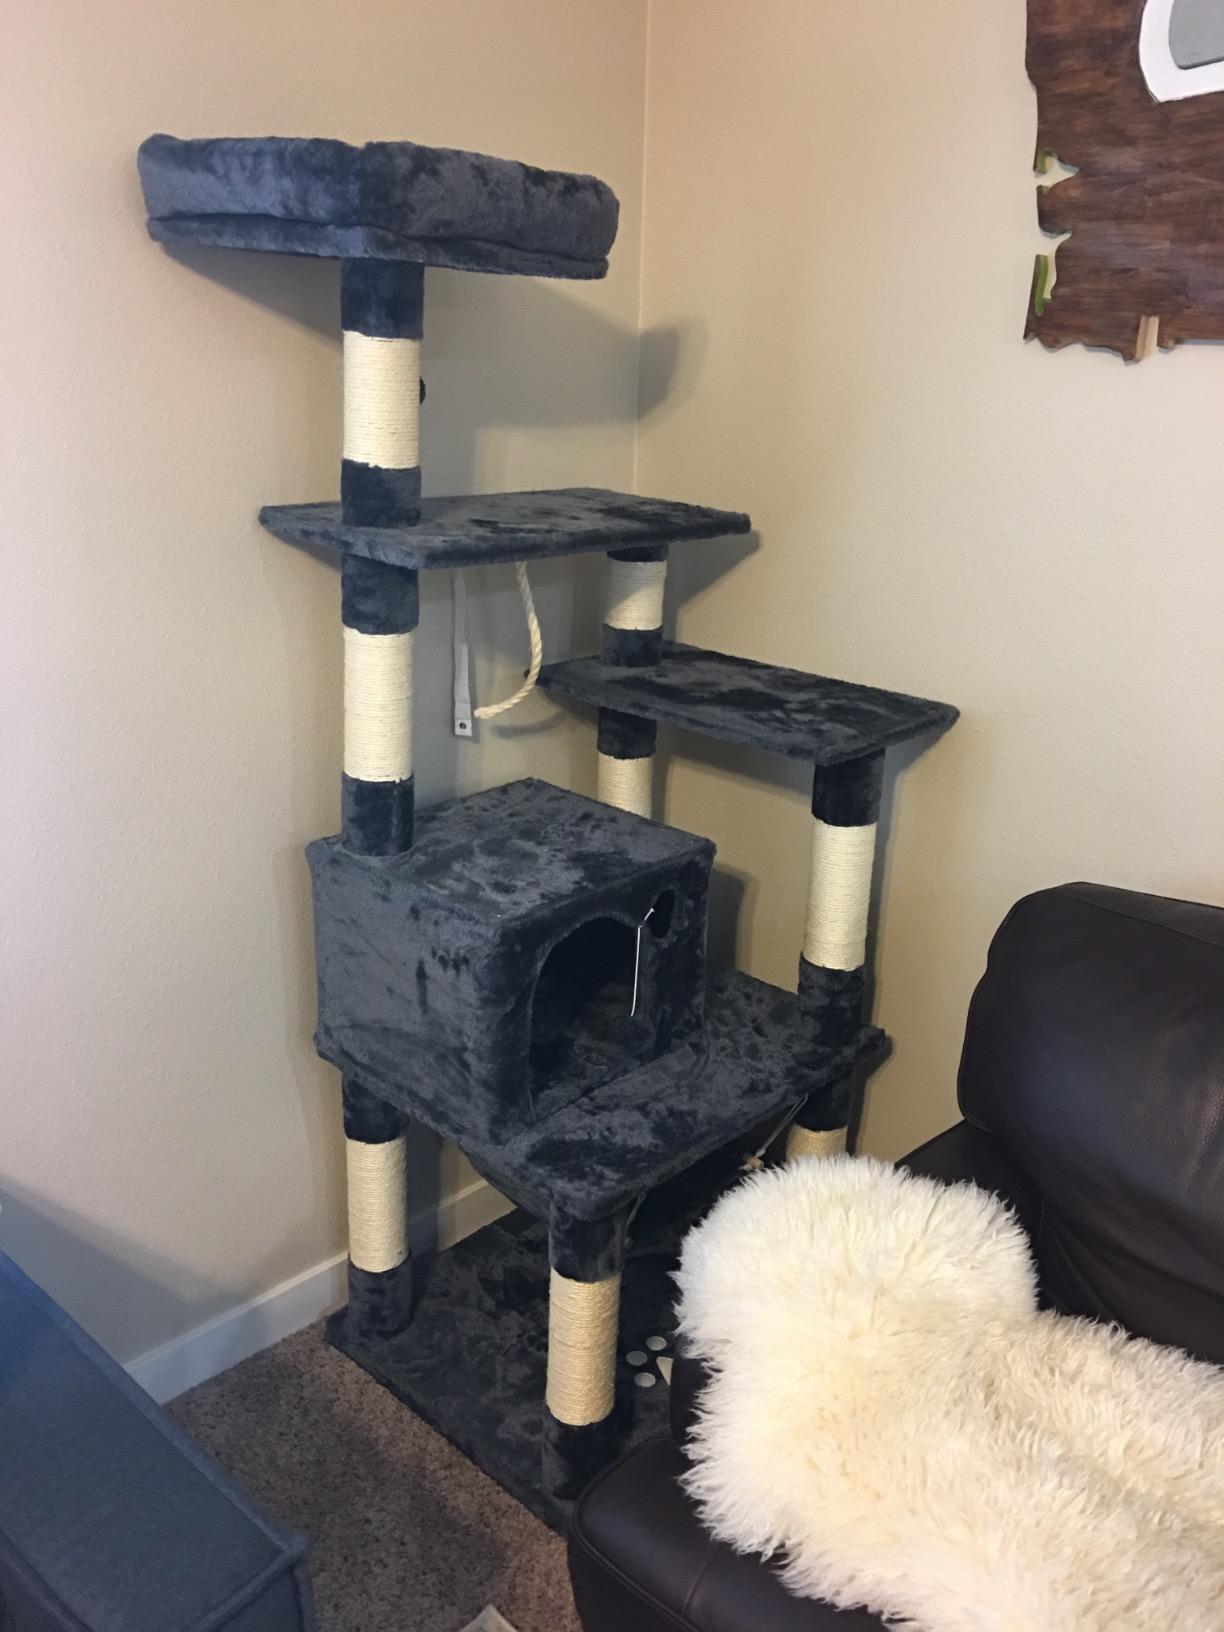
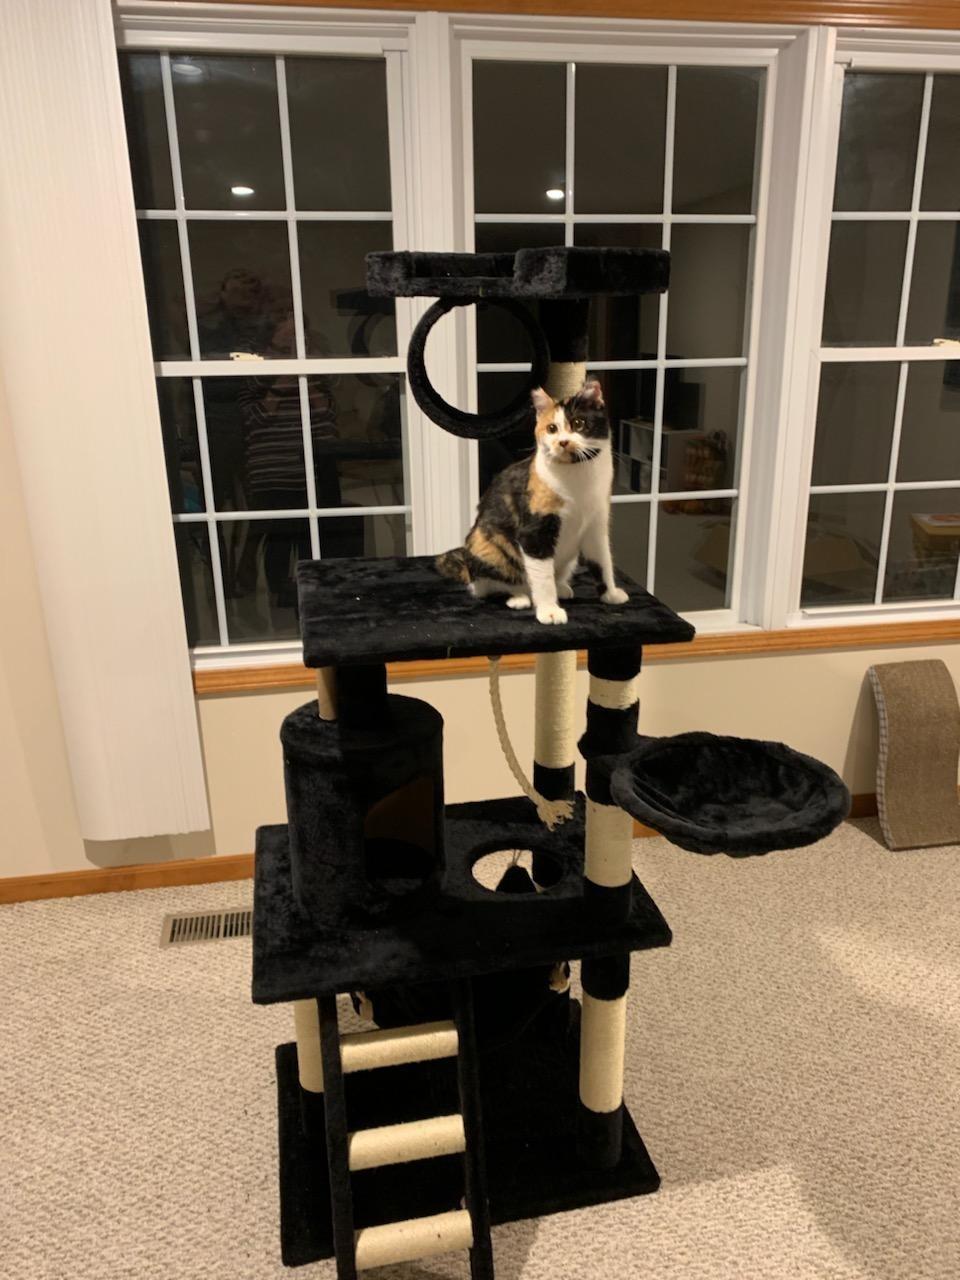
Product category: items_cat tree
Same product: no